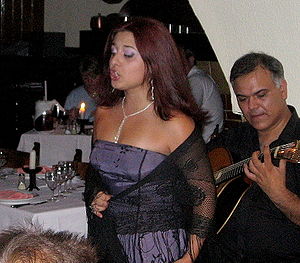
Fado
Fadosangeren Debora Rodrigues optræder i Lissabon
Fado er en musikform, der kan spores tilbage til 1820'erne i Portugal, men som sandsynligvis har en meget ældre historie. Populært opfattes fado som en musikform karakteriseret ved klagende melodier og tekster, ofte med temaer som havet eller de fattiges tilværelse. I realiteten er fado dog blot en sangform, der kan omhandle hvad som helst, men som overholder en bestemt struktur.